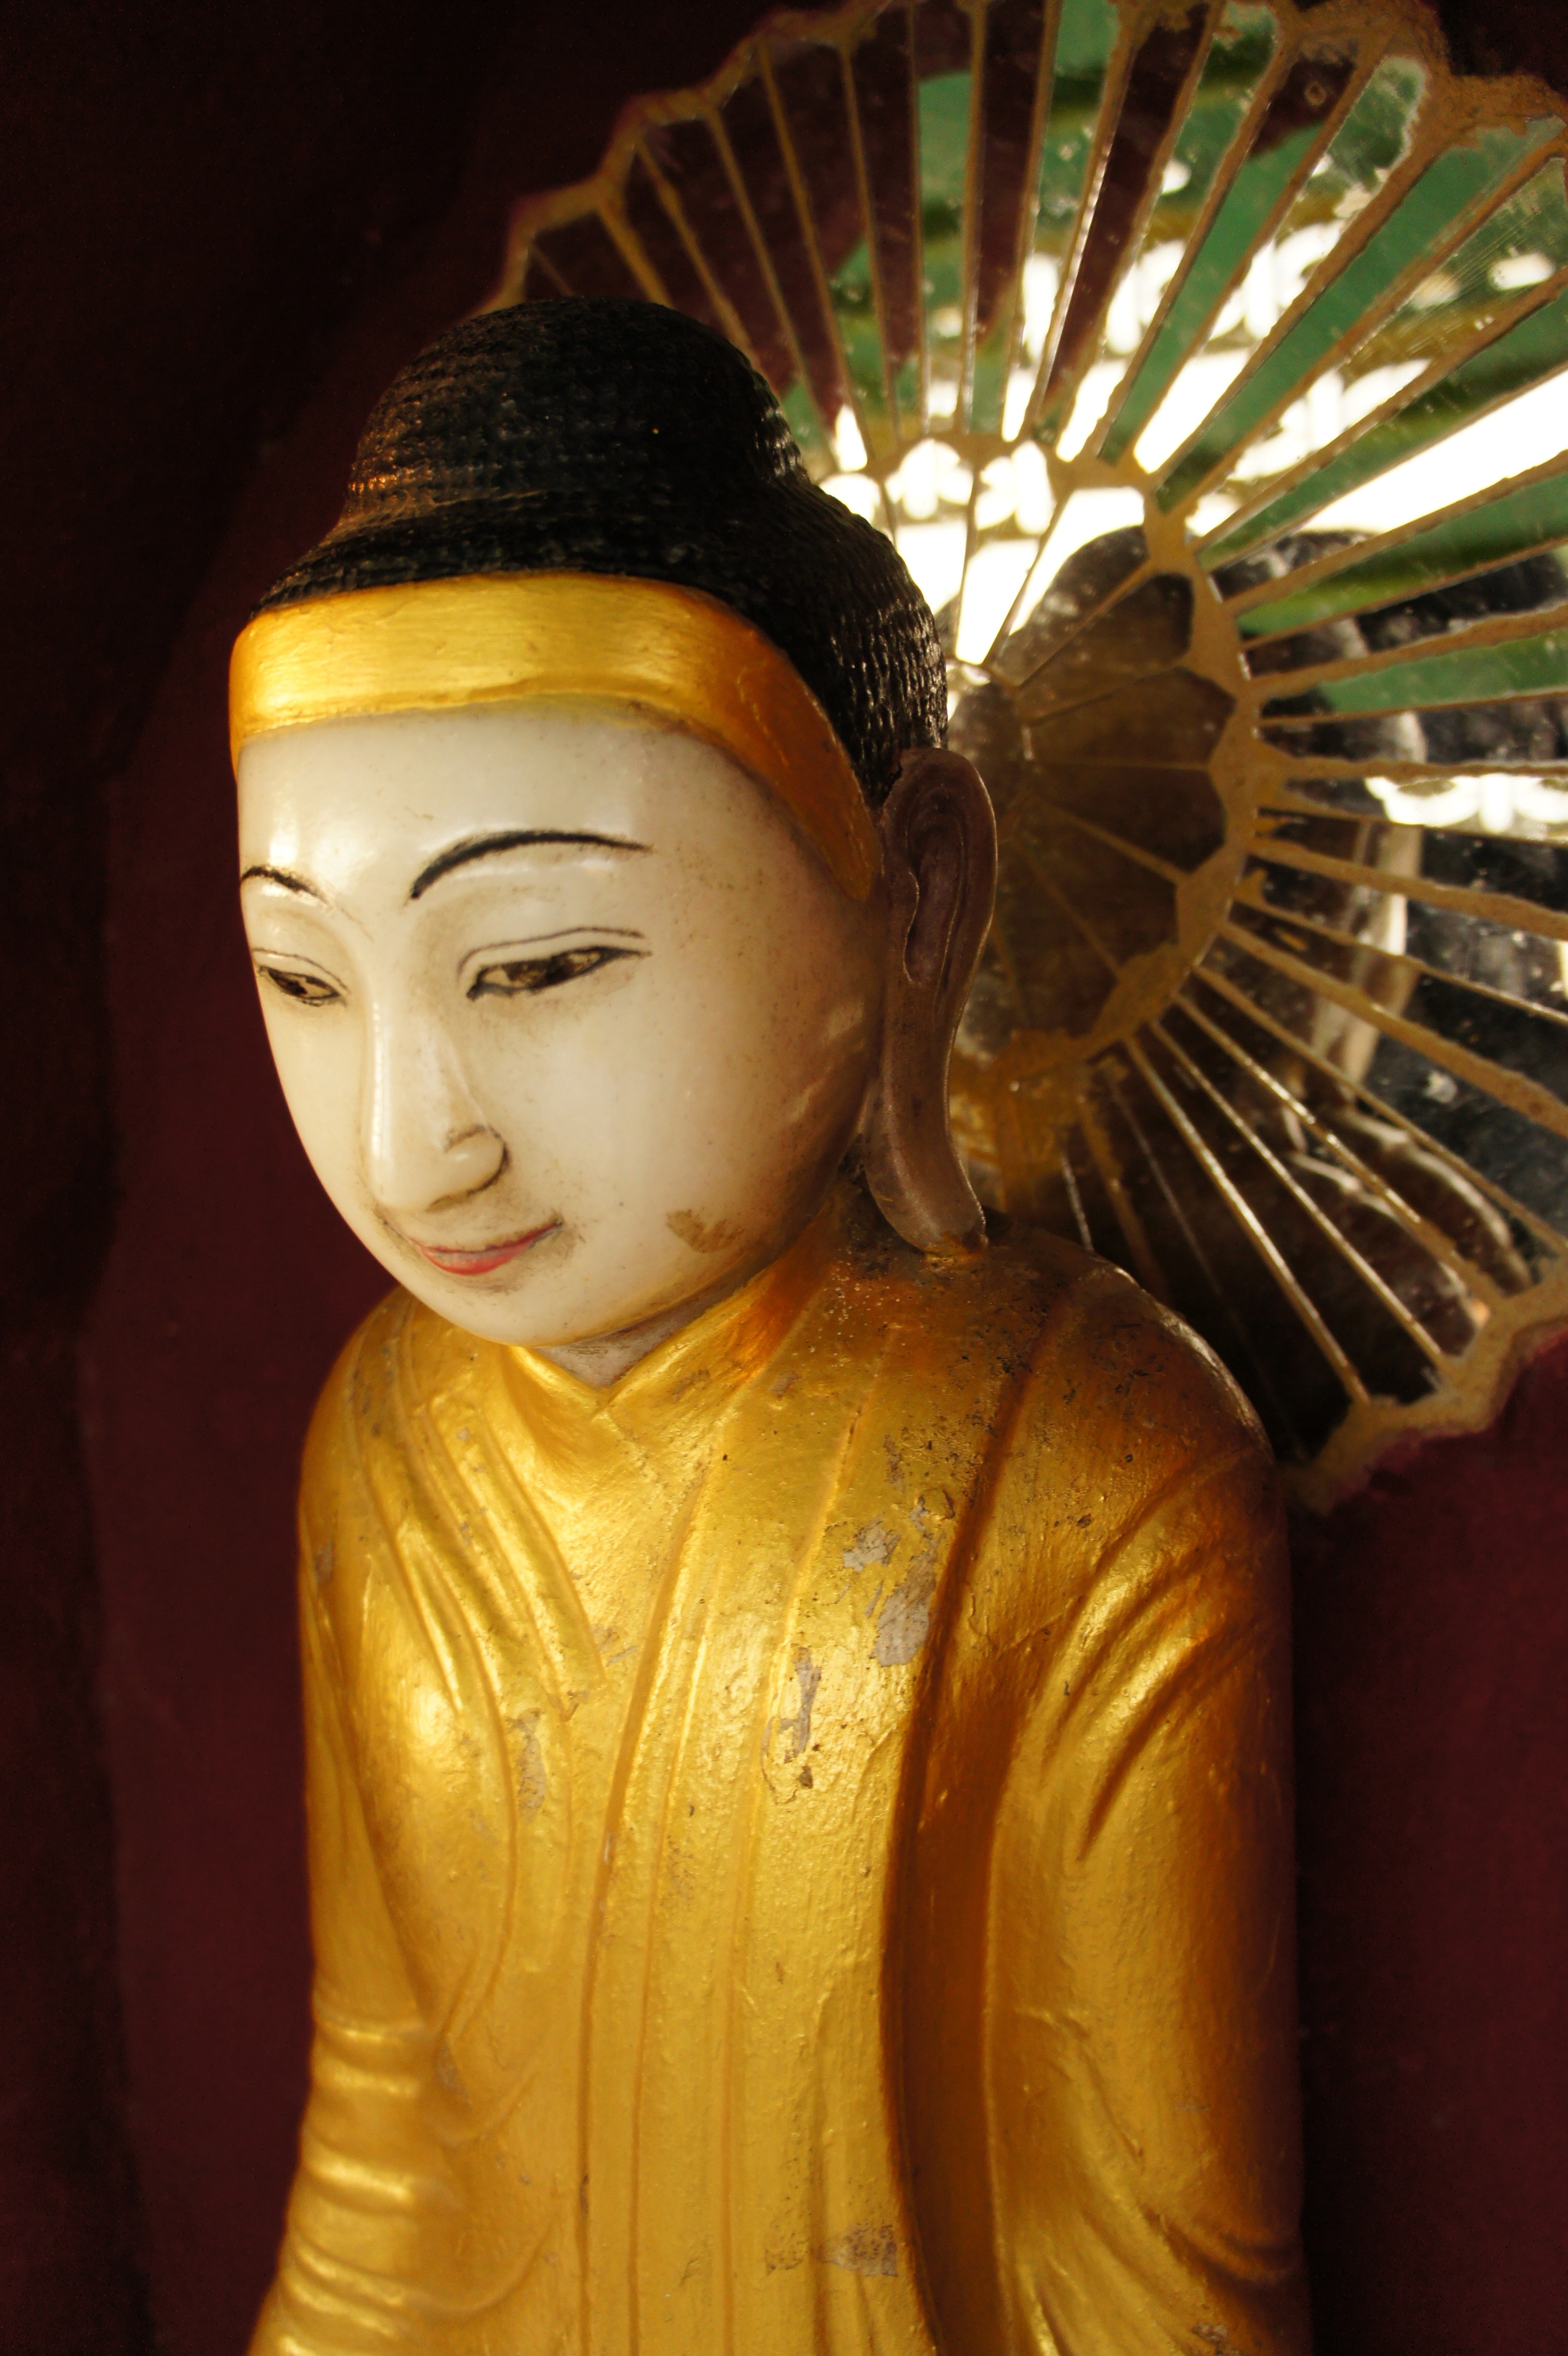
woman, monument, statue, golden, yellow, lady, close, smile, sculpture, art, dress, temple, head, buddha, carving, mythology, buddha statue, gautama buddha, ancient history